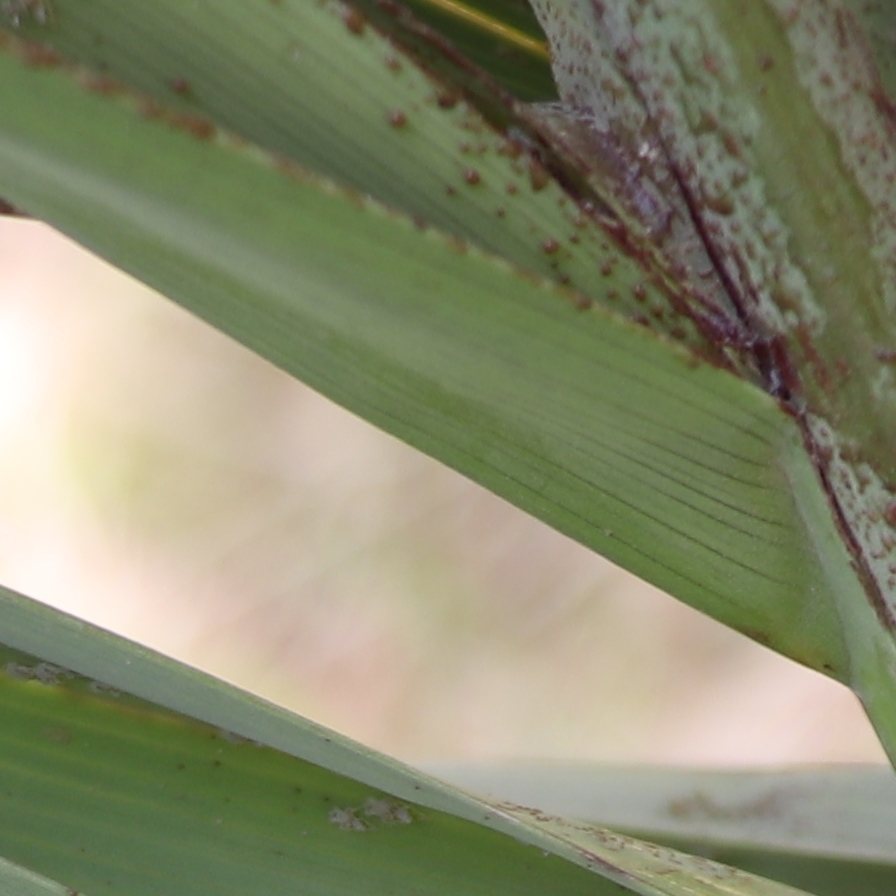
Label: Dubas